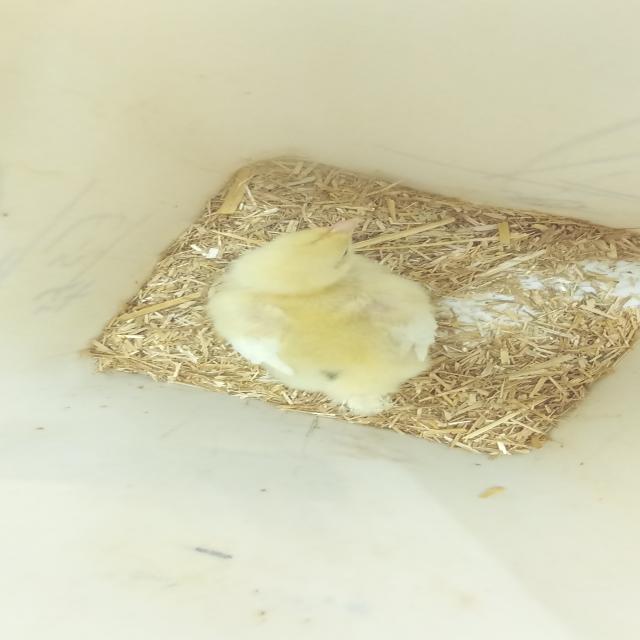
Weight: 190 g